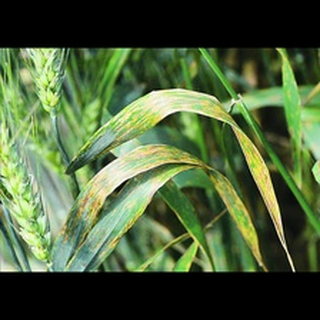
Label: wheat_leaf_blight